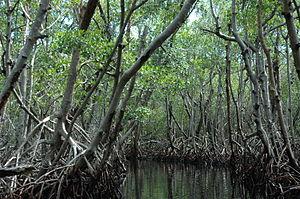
Coryphaeschna viriditas partie de la famille des Aeshnidae appartenant au sous-ordre des anisoptères dans l'ordre des odonates.